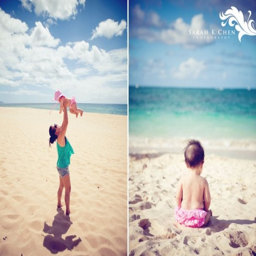
baby and mother on the beach